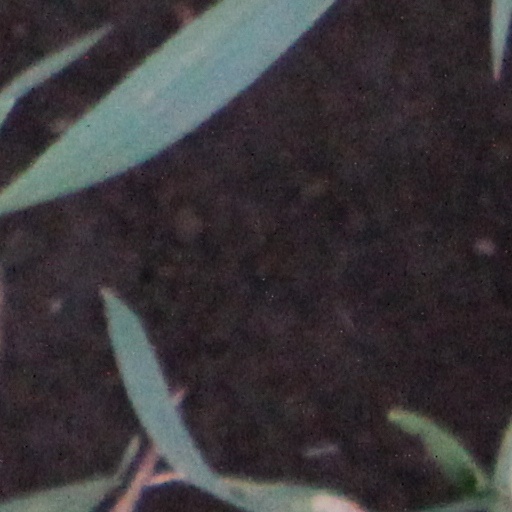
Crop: wheat